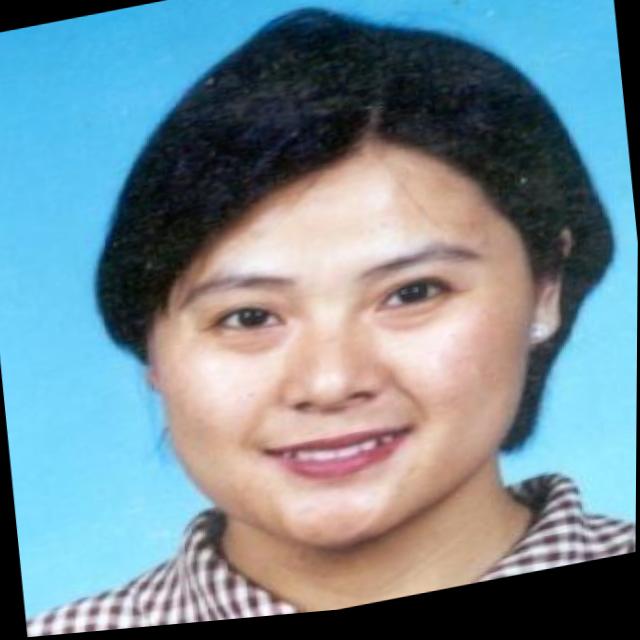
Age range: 45-64